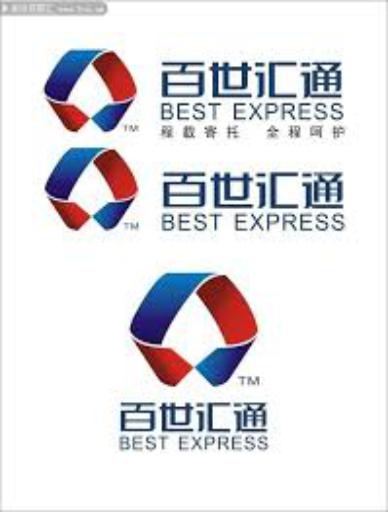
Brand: BEST EXPRESS-2
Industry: Others